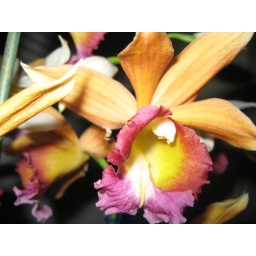
orchid blooming in the kitchen window at the old house